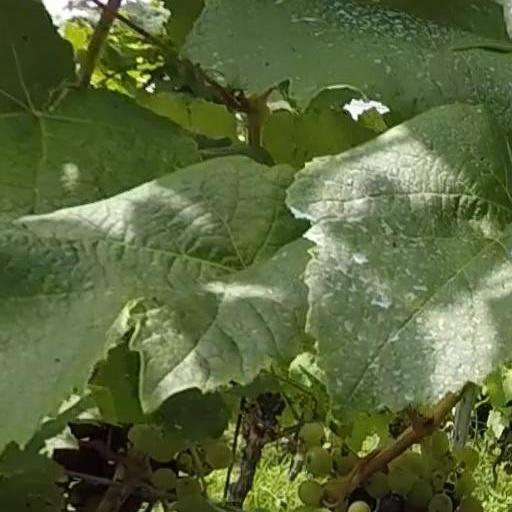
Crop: grape